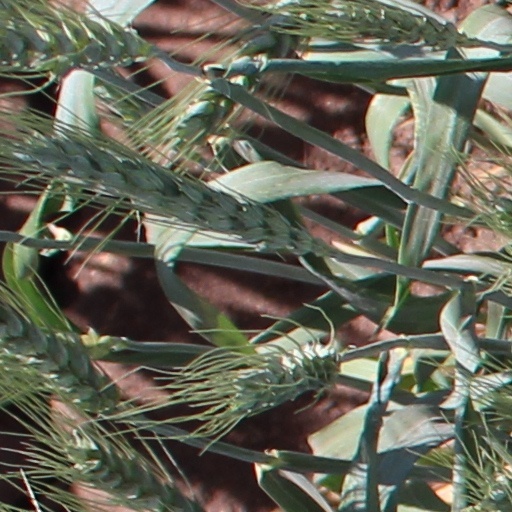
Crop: wheat